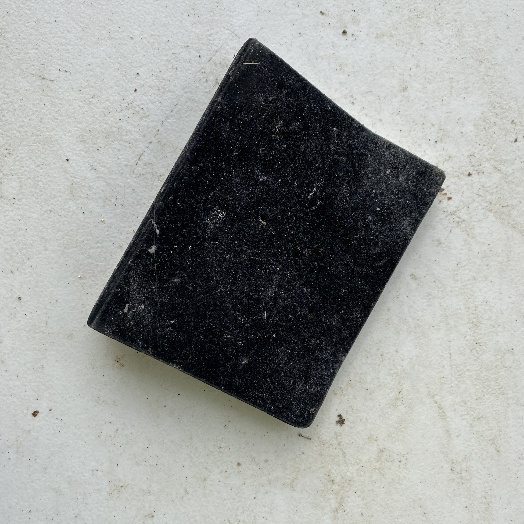
Label: Miscellaneous Trash